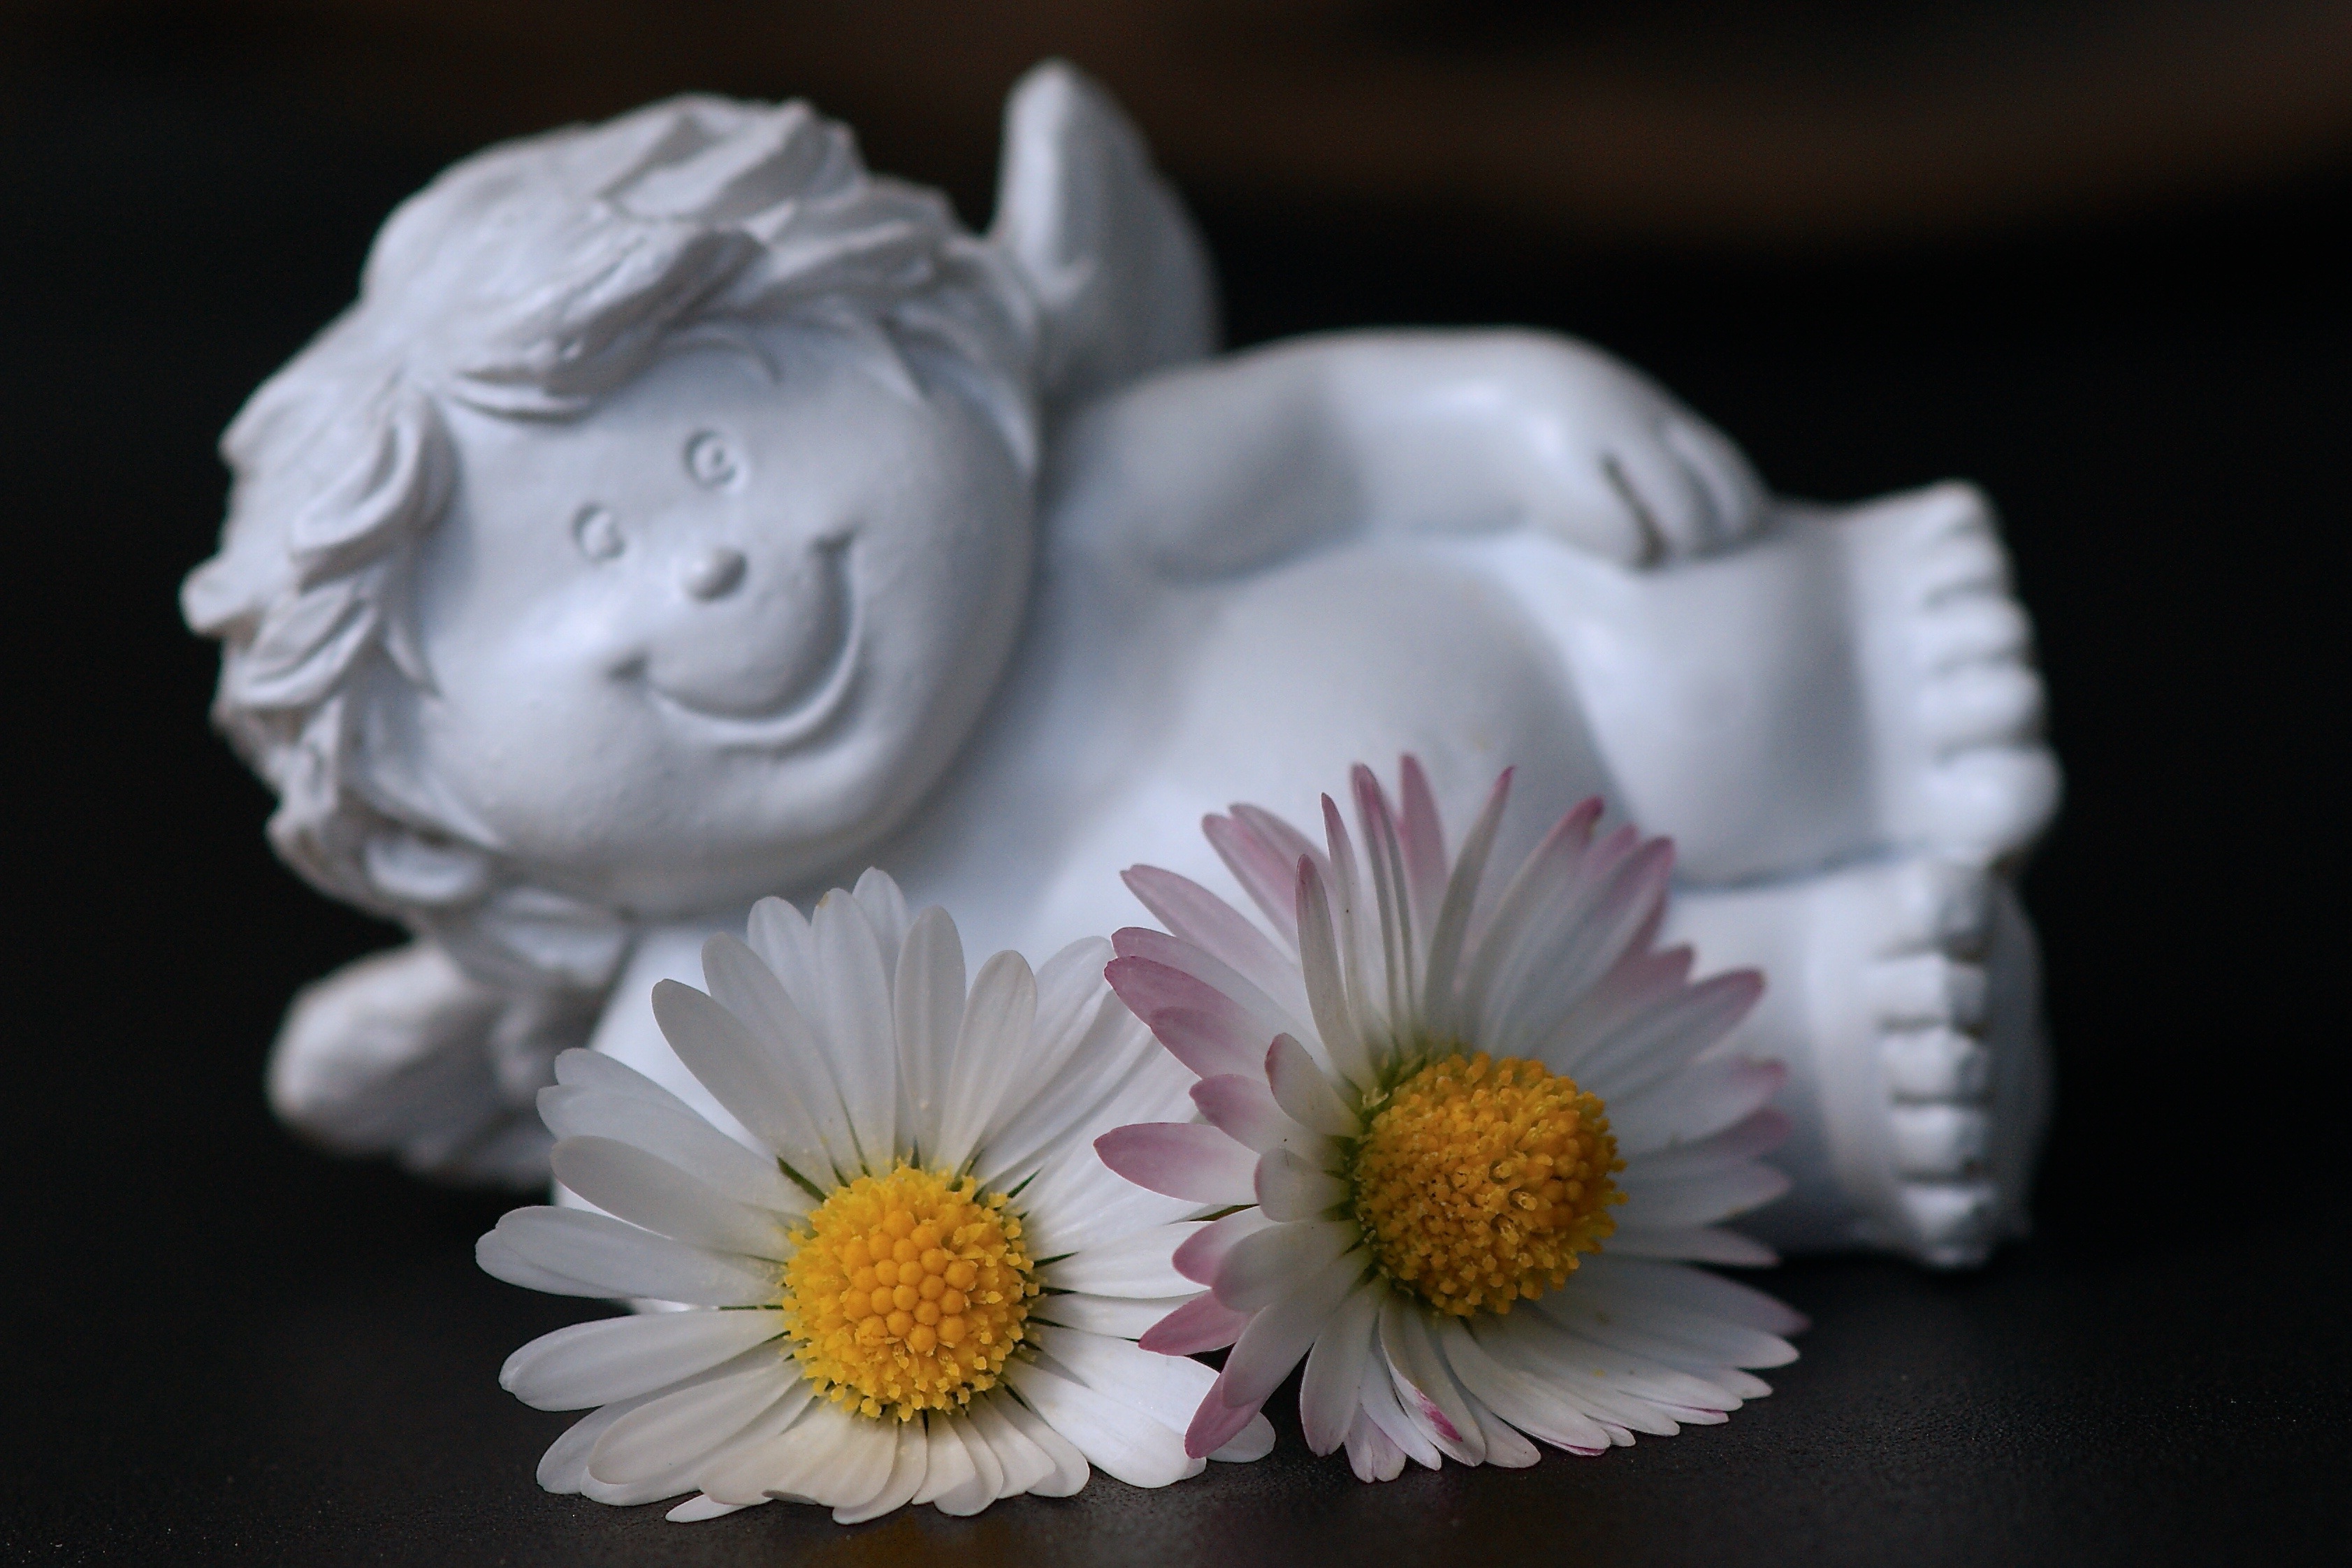
blossom, white, flower, petal, bloom, daisy, serene, laugh, close up, cheerful, face, angel, art, fun, happy, bright, figurine, funny, joy, carving, mood, emotions, pleasure, optimism, delight, smiley, macro photography, guardian angel, smilies, flower bouquet, frohsinn, lust for life